Mario Cipollini

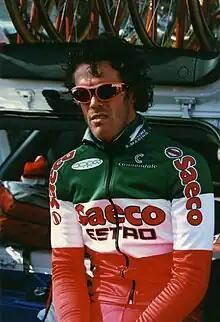
Cipollini at the 1997 Paris-Nice

Cipollini was born in San Giusto di Compito, surrounded by the mountains of Capannori south of Lucca, Tuscany. He came from a cycling family – his father, Vivaldo, had been a successful amateur racer in his youth, whilst his brother Cesare had raced as a professional and his sister Tiziana had also competed as a cyclist. Mario was a prolific winner in his youth career, scoring a total of 125 victories in age group and amateur races before joining the professional peloton in 1989.